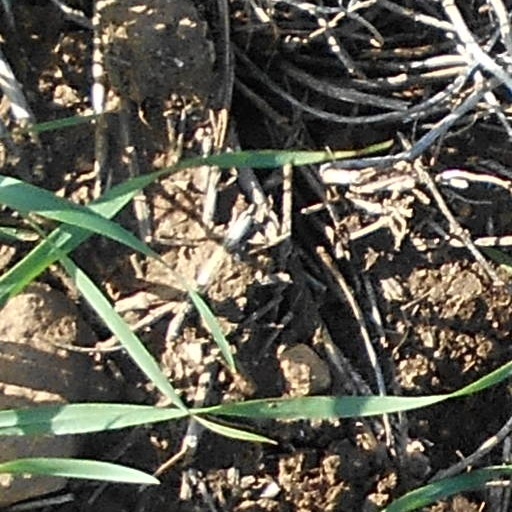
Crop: wheat